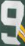
Number: 9